Western Front (World War I)

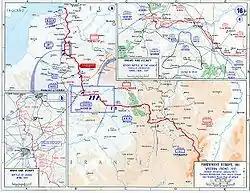
Map of the Western Front, 1917

The Battle of Verdun began on 21 February 1916 after a nine-day delay due to snow and blizzards. After a massive eight-hour artillery bombardment, the Germans did not expect much resistance as they slowly advanced on Verdun and its forts. Sporadic French resistance was encountered. The Germans took Fort Douaumont and then reinforcements halted the German advance by 28 February.